Precursors of film

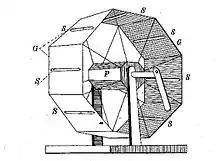
Czermak's 1855 Stereophoroskop

In 1855, Johann Nepomuk Czermak's published an article about his Stereophoroskop and other experiments aimed at stereoscopic moving images. He mentioned a method of sticking needles in a stroboscopic disc, so that they would appear as if moving in and out of the cardboard when animated. He supposed that this principle provided endless possibilities to make different 3D animations. He then introduced two methods to animate stereoscopic pairs of images, one was basically a stereo viewer using two stroboscopic discs and the other was more or less similar to the later zoetrope (but in a vertical position with horizontal slits). Czermak explained how suitable stereoscopic photographs could be made by recording a series of models, with an example of a growing pyramid.